Ivanovo Oblast

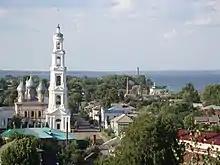
Yuryevets

Early in its history, the Ivanovo region was a melting pot between different populations like Russians, Europeans, Asians, and others. Various ancient Uralian and ancient Slavic tribes inhabited the area.